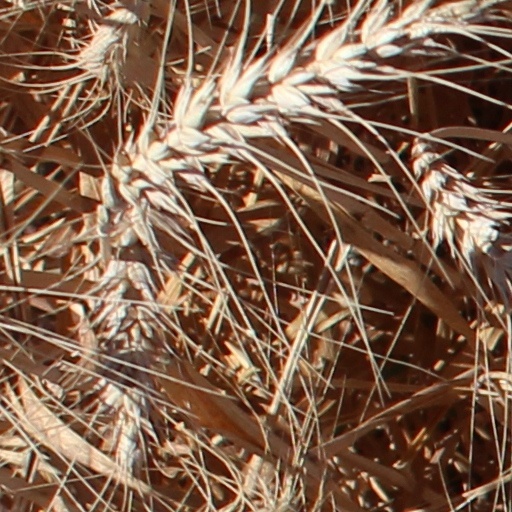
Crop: wheat